Charlie Gray

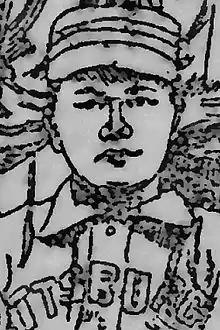
Gray in "Sporting Life", 1890

Charles A. Gray (June 1864 – June 1, 1900) was an American baseball pitcher. He pitched five games in Major League Baseball, four of them as a starting pitcher.